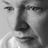
Emotion: sad